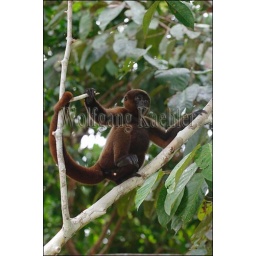
Peru, amazon river basin, near iquitos, maranon river, rainforest, woolly monkey